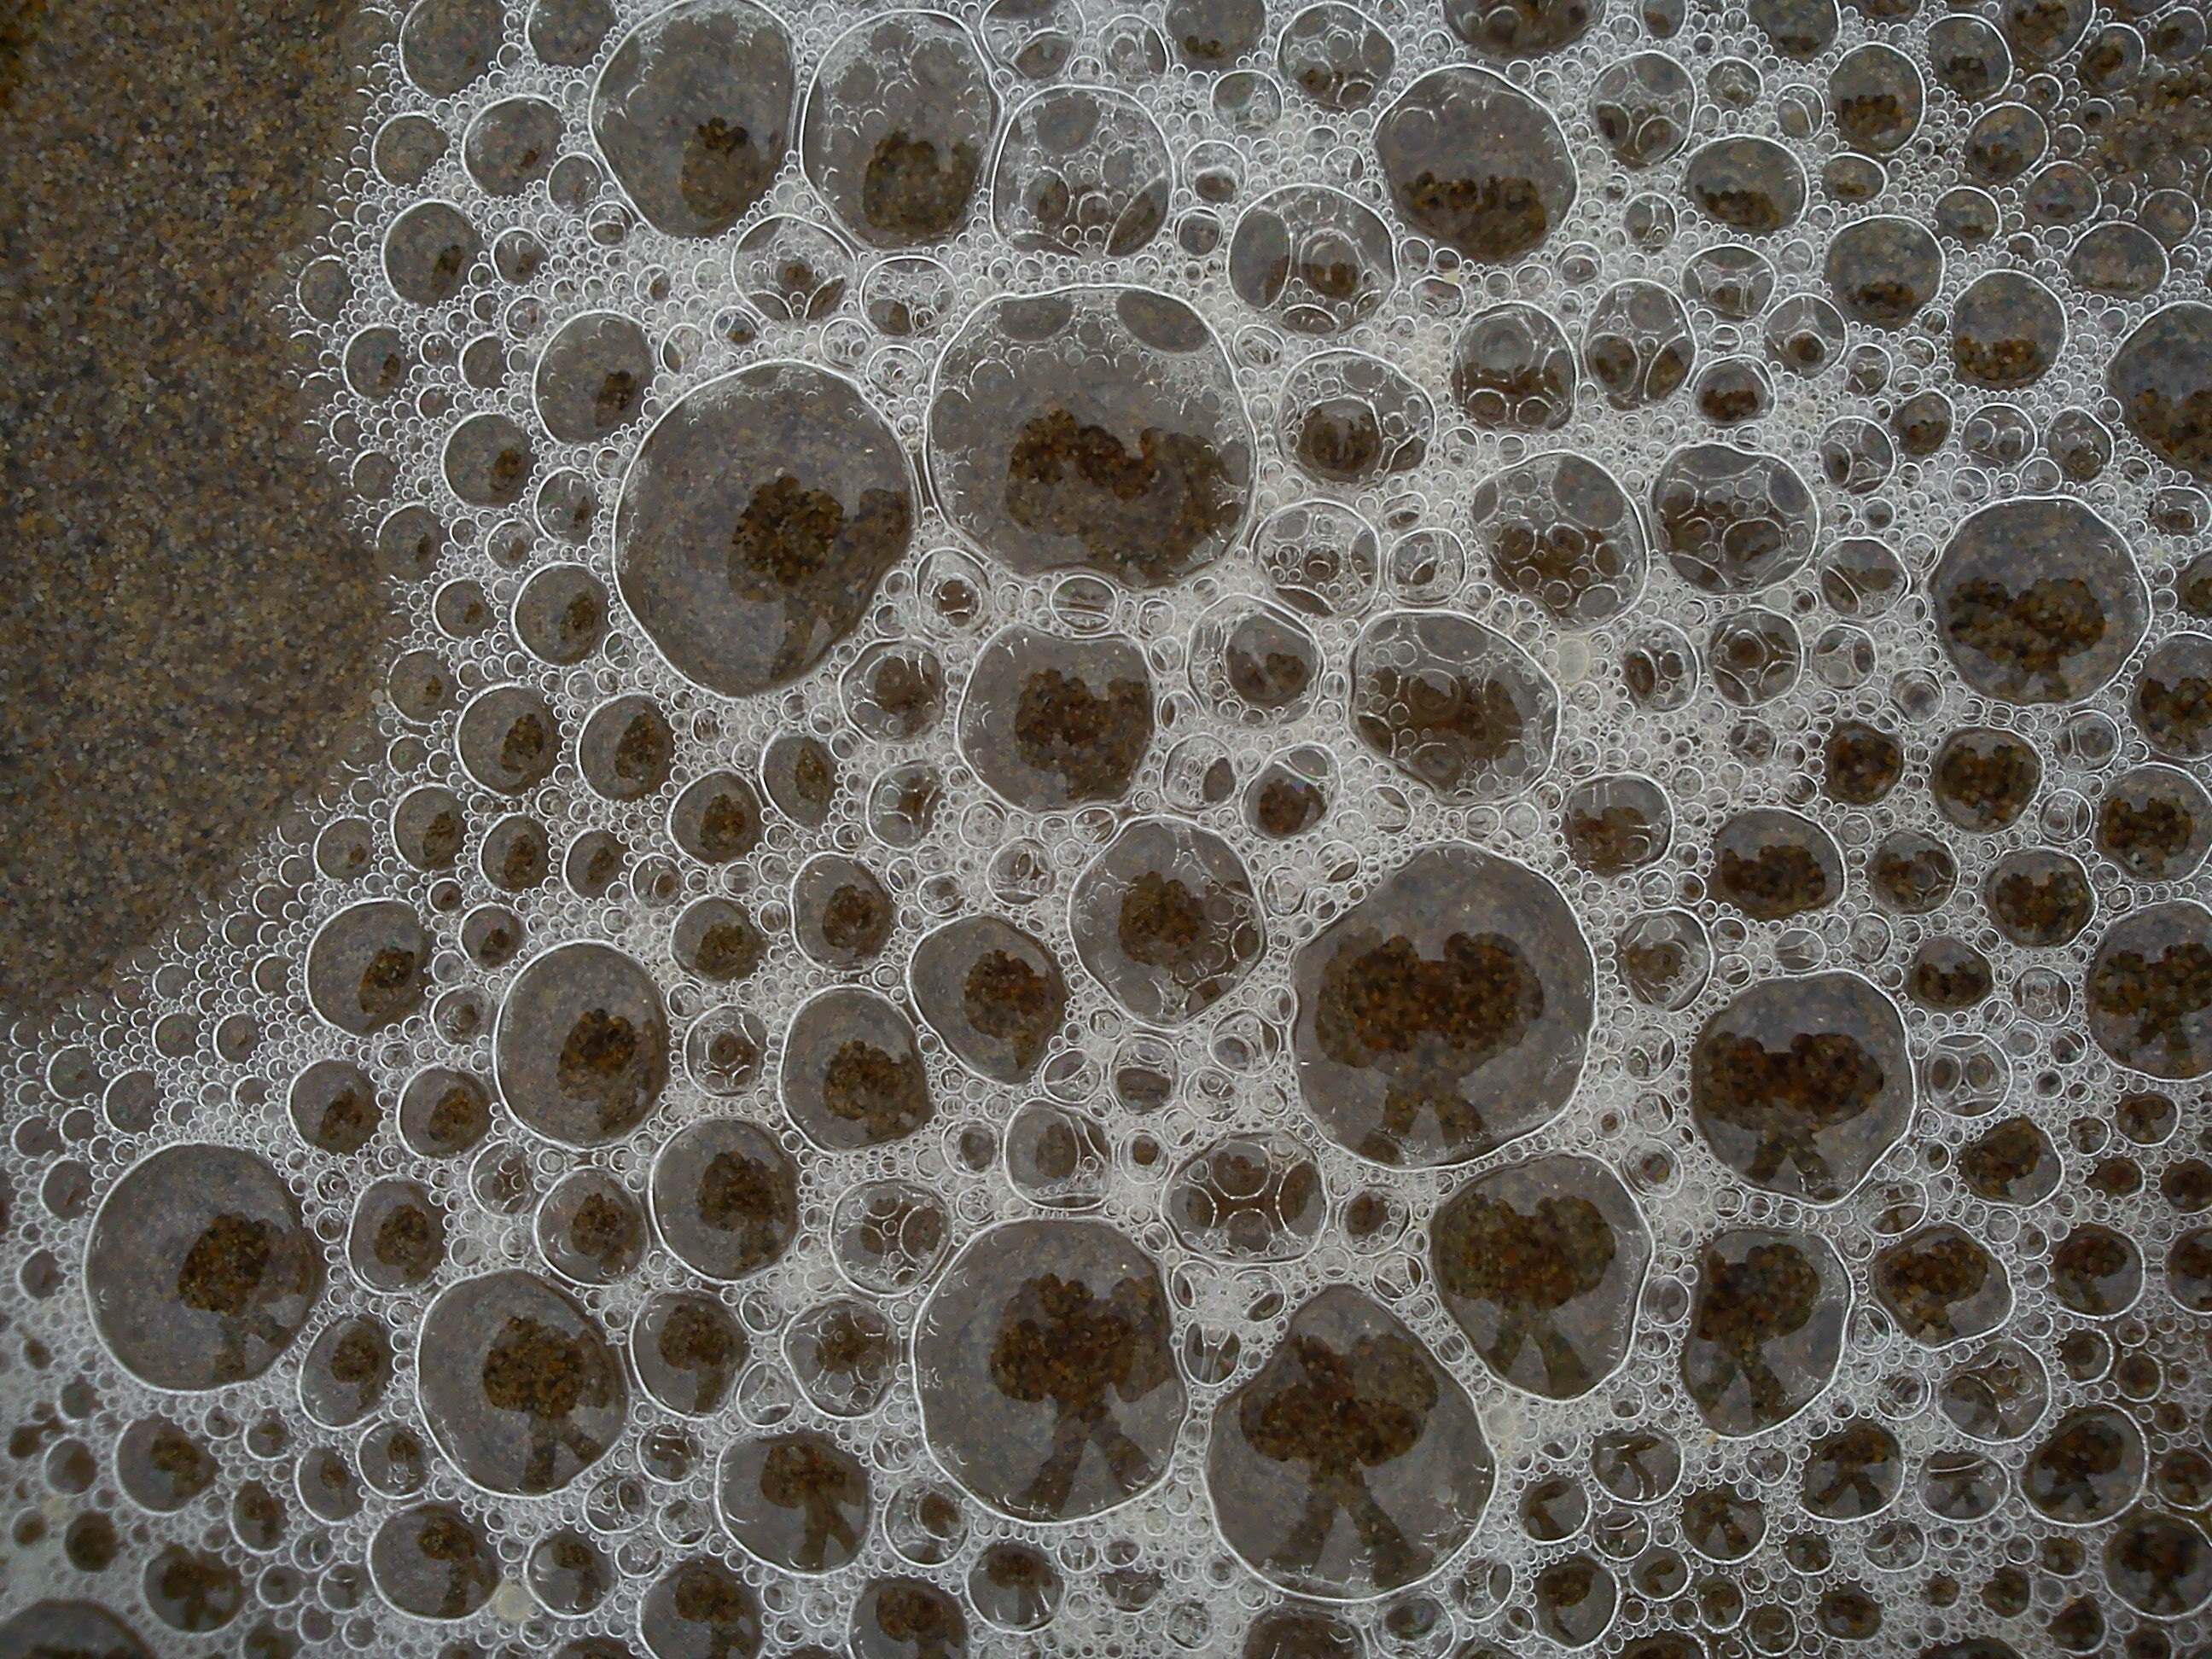
beach, sea, water, sand, structure, texture, foam, pattern, lace, material, circle, art, design, blow, fractal